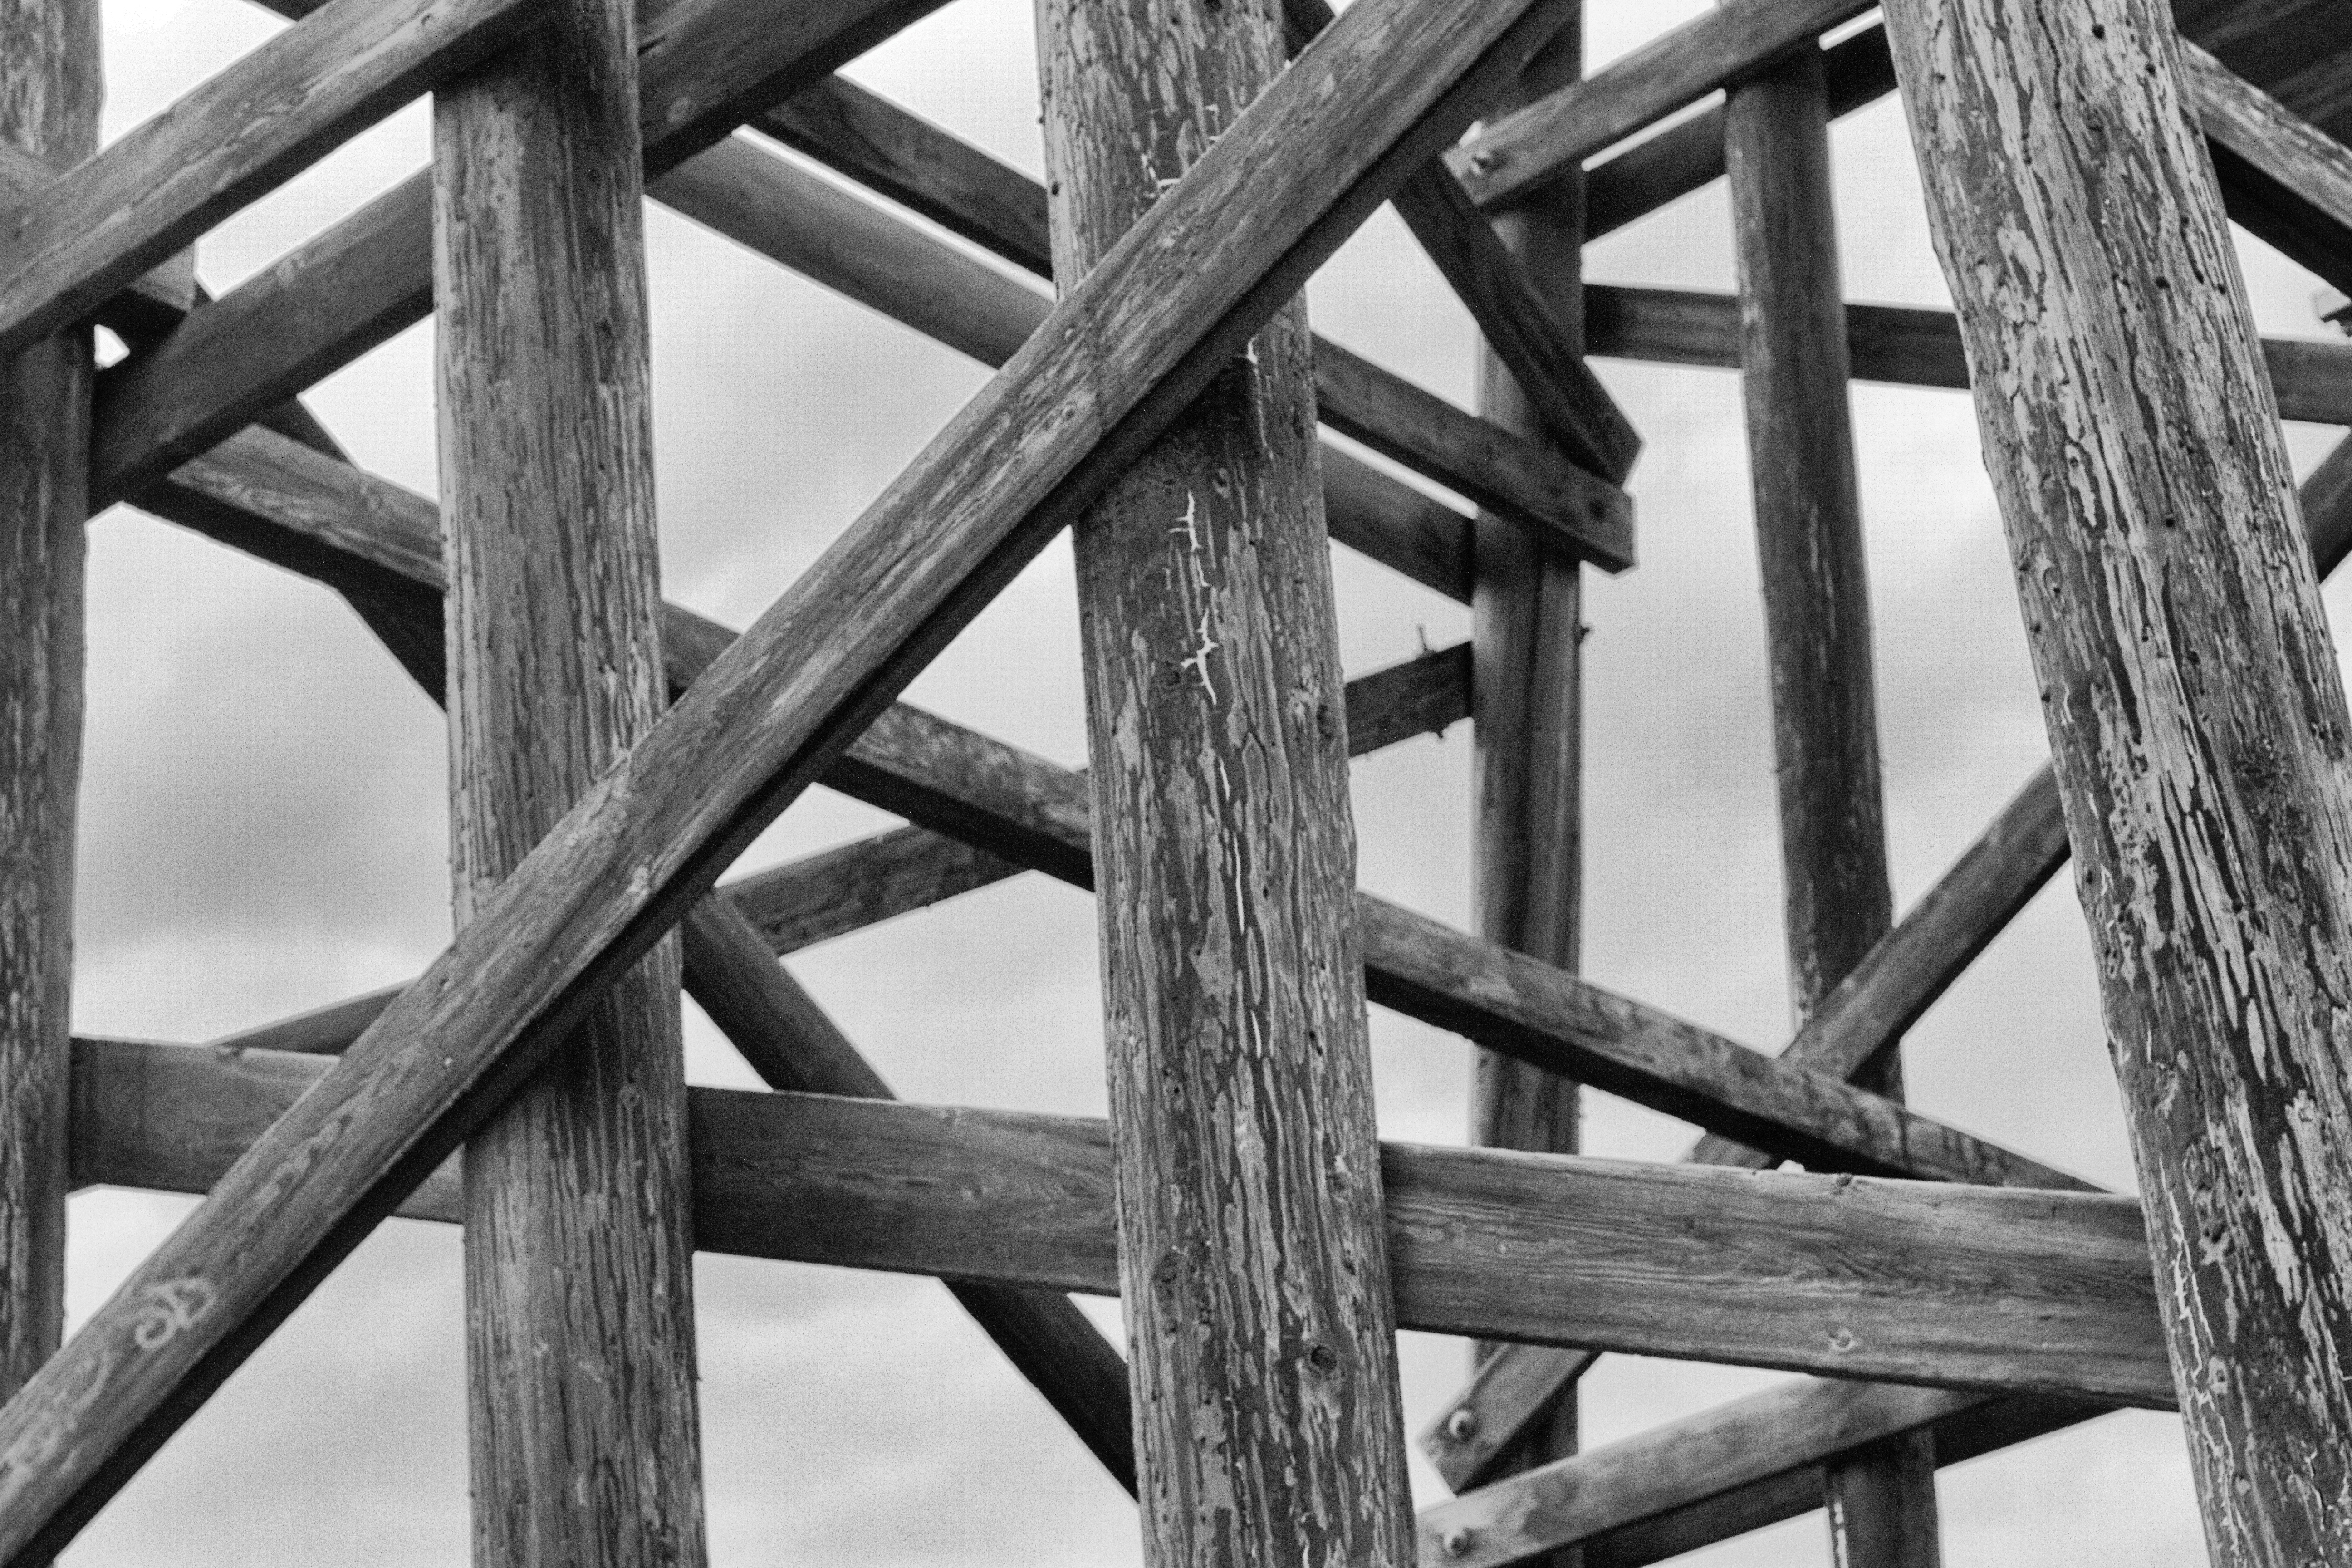
branch, winter, black and white, wood, white, bridge, line, black, monochrome, bw, symmetry, iron, 2014365, monochrome photography